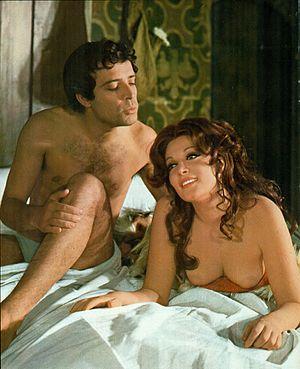
Boccace raconte est un film franco-italien réalisé par Bruno Corbucci, sorti en 1972.